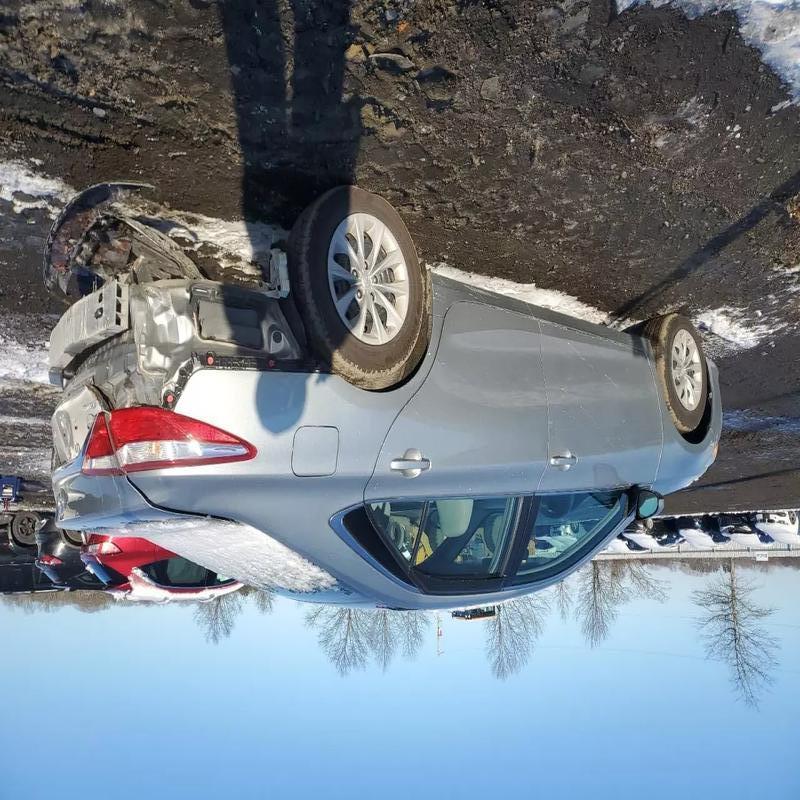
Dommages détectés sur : pare-brise arrière, malle, feu arrière droit, feu arrière gauche, pare-choc arrière, plaque d'immatriculation arrière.
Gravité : majeur